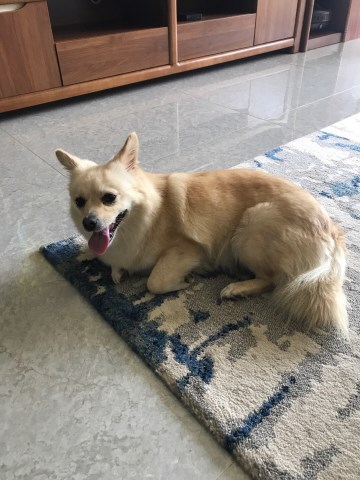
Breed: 1936-n000005-Pomeranian